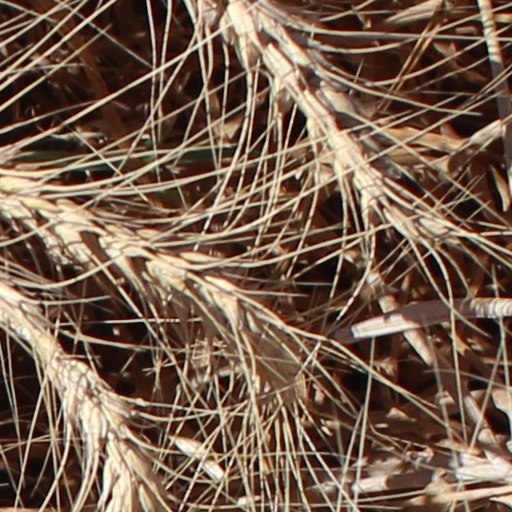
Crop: wheat